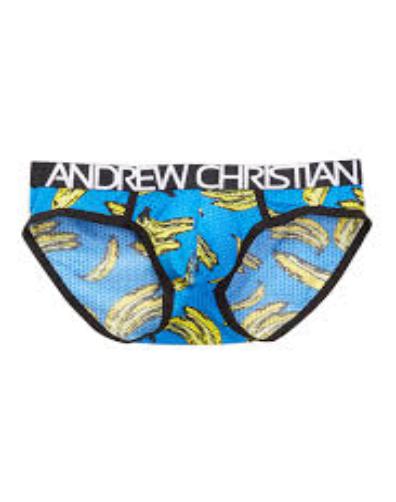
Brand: Andrew Christian
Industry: Clothes